James Franklin Gilman

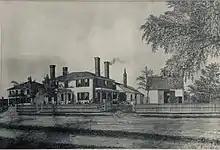
Drawing by James Franklin Gilman of the Elijah Stearns Mansion in Bedford Center Historic District, Bedford, Massachusetts.

James Franklin Gilman (c. 1850–1929) was an itinerant painter known for his New England landscapes. Much of his life was spent living in and painting towns in Vermont and Massachusetts. His work particularly focuses on farms and New England life during the late 19th and early 20th centuries. His work has been sold at auction many times over the years.